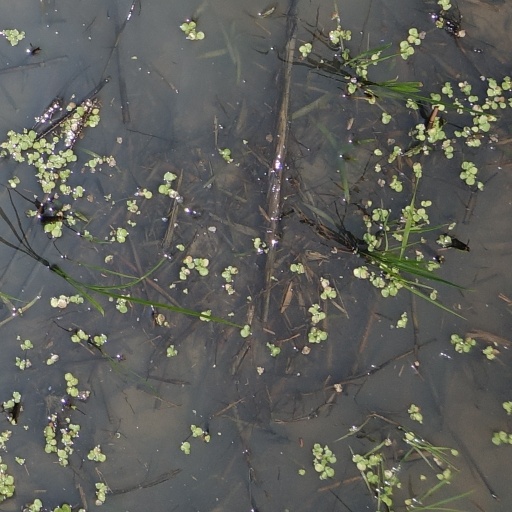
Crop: rice